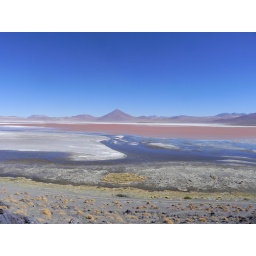
red lagoon, caused by borax in the water